Question: Please indicate a possible affordance area of the bicycle that can be used for sitting
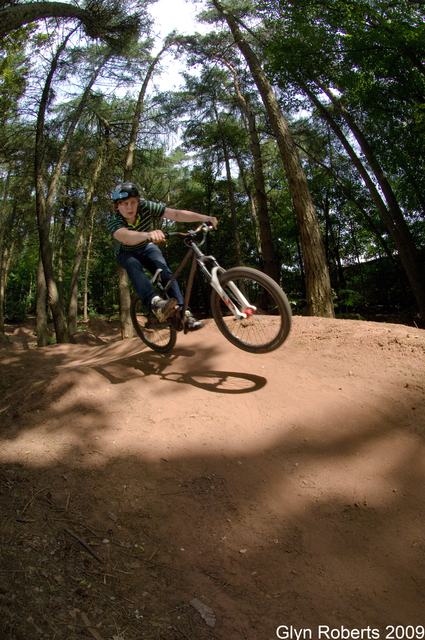
Answer: [144.53, 259.85, 170.996, 292.331]